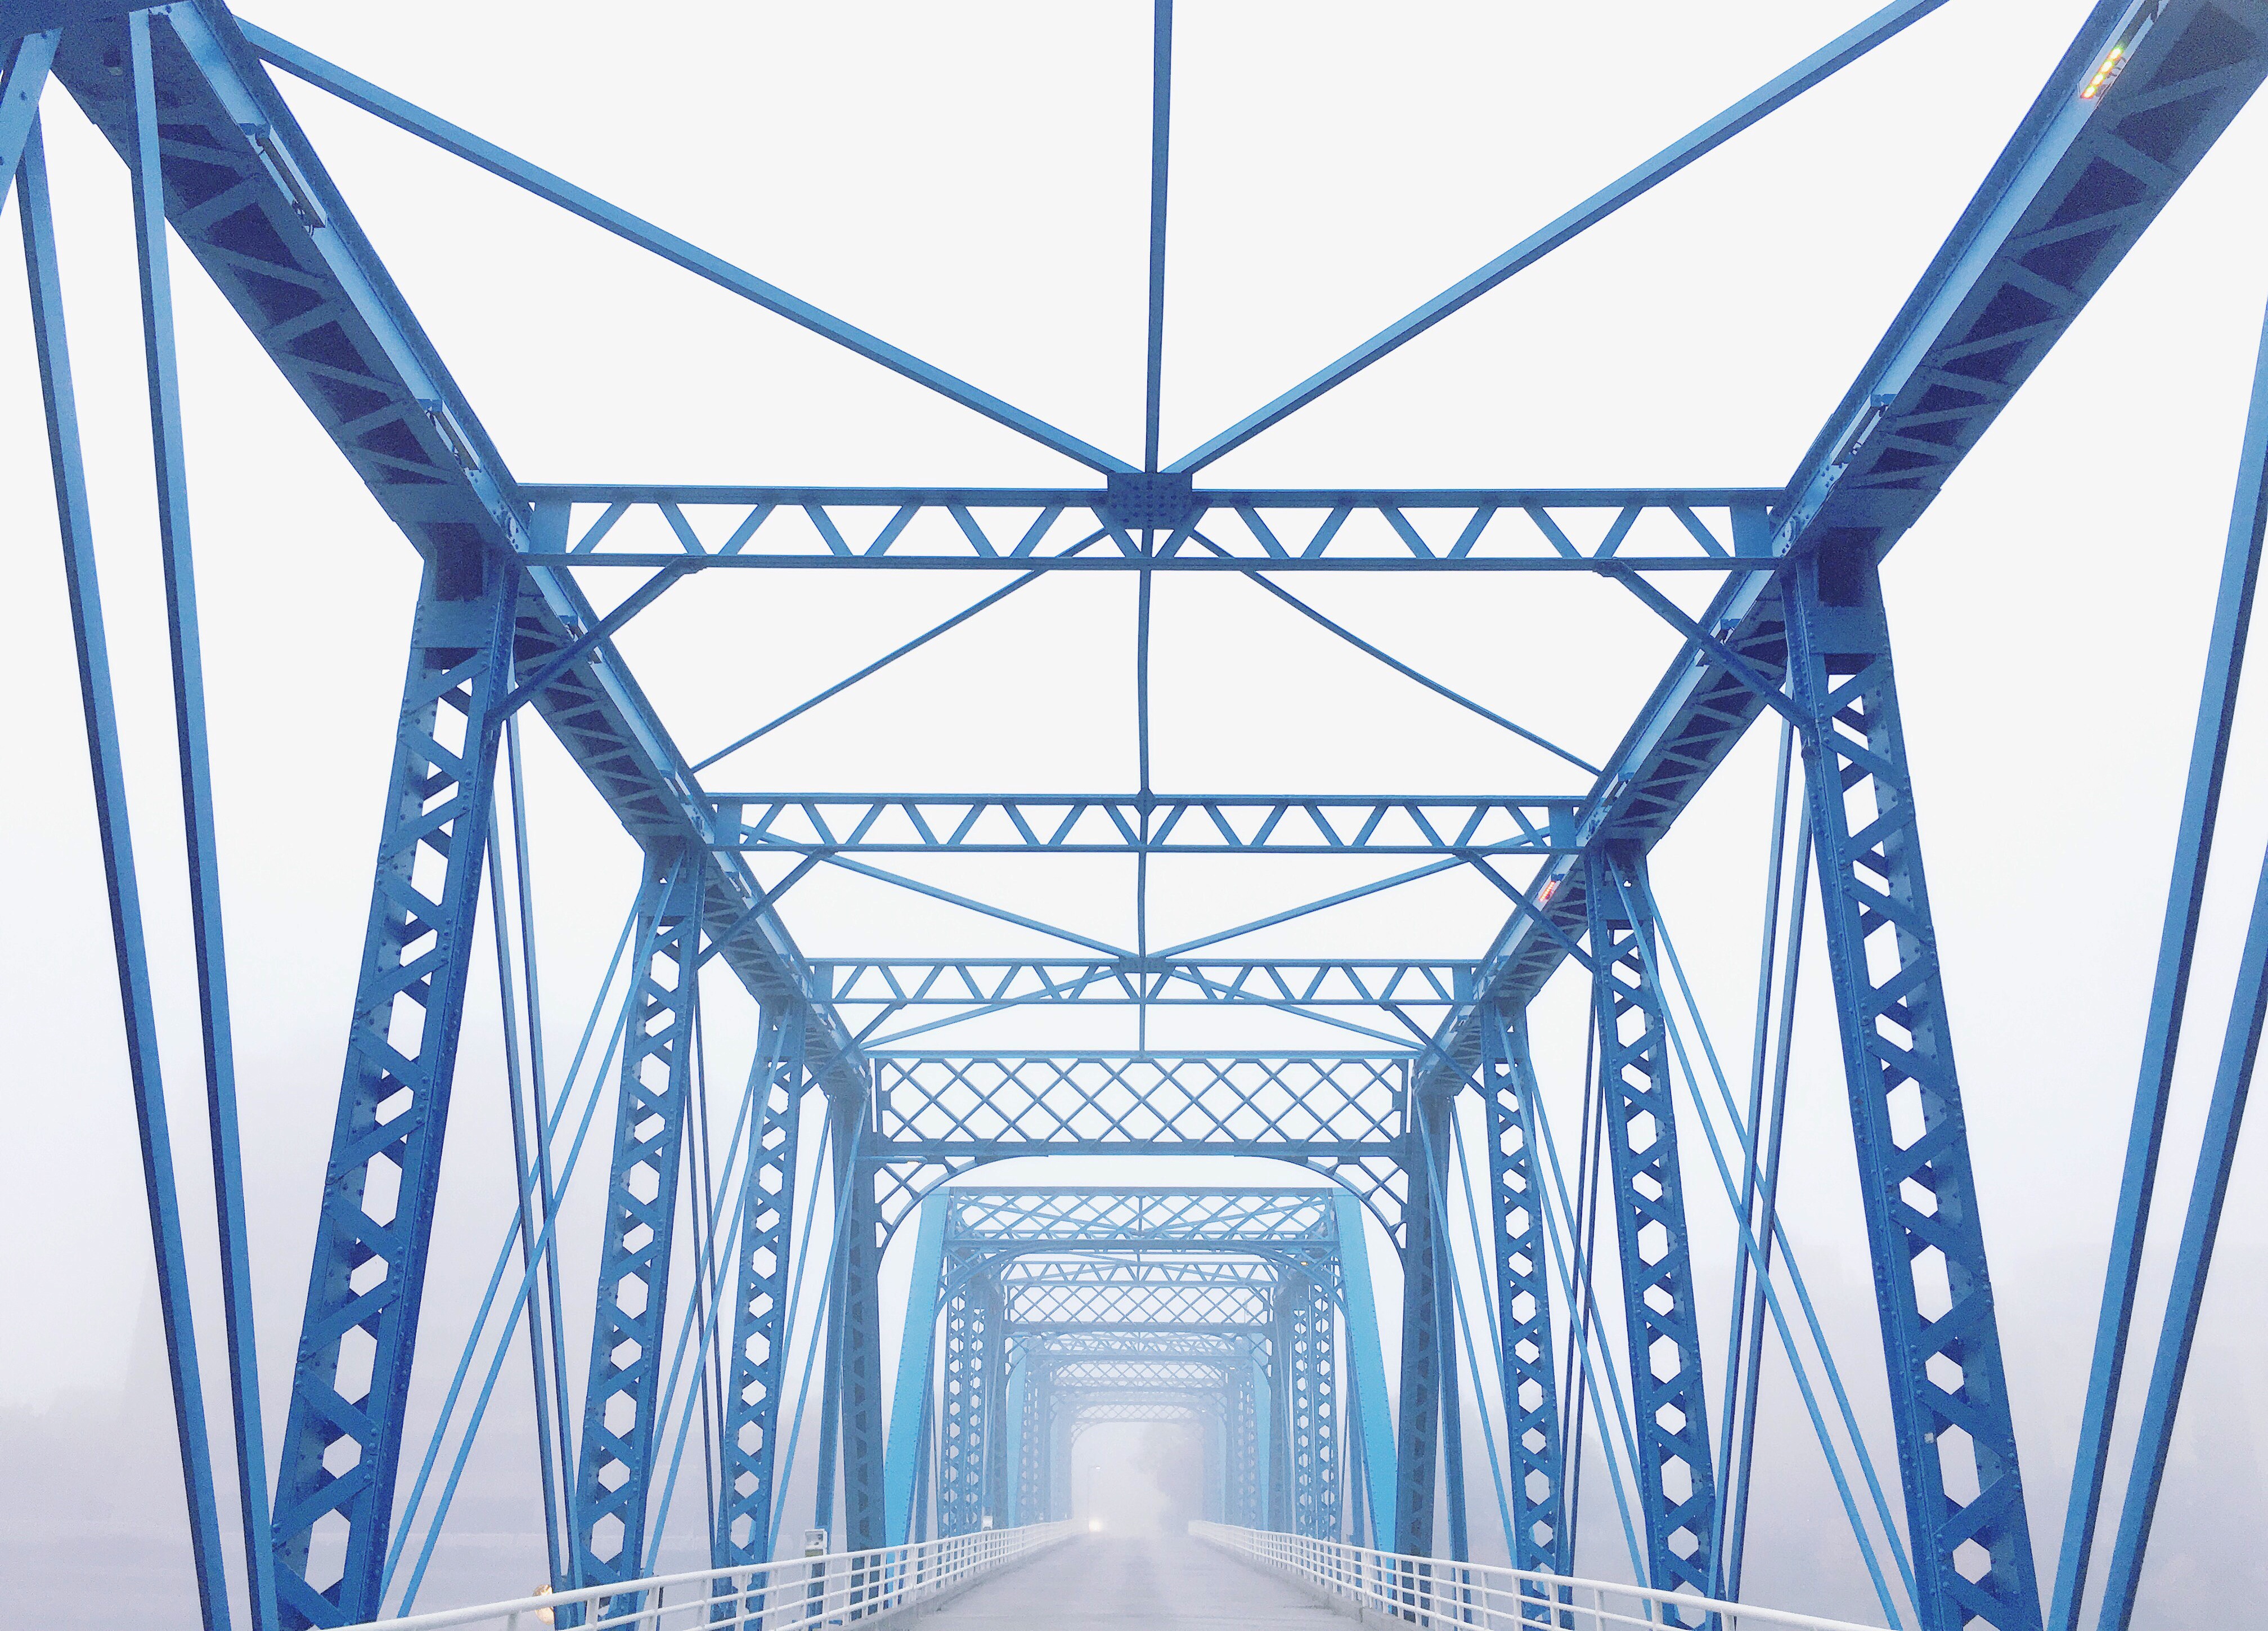
bridge, line, symmetry, cable stayed bridge, truss bridge